Friis Cabinet

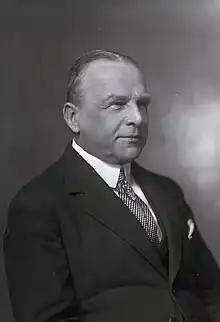

The Cabinet of Friis was the government of Denmark from 5 April 1920 to 5 May 1920. It was created during the Easter Crisis of 1920 and after the Cabinet of Liebe, as a compromise until elections could be held later that year.